Chicano

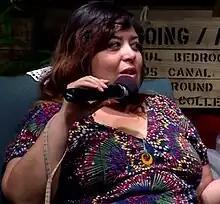
Nao Bustamonte, artist and performer (2012)

Chicano techno and electronic music artists DJ Rolando, Santiago Salazar, DJ Tranzo, and Esteban Adame have released music through independent labels like Underground Resistance, Planet E, Krown Entertainment, and Rush Hour. In the 1990s, house music artists such as DJ Juanito (Johnny Loopz), Rudy "Rude Dog" Gonzalez, and Juan V. released numerous tracks through Los Angeles–based house labels Groove Daddy Records and Bust A Groove.